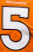
Number: 5